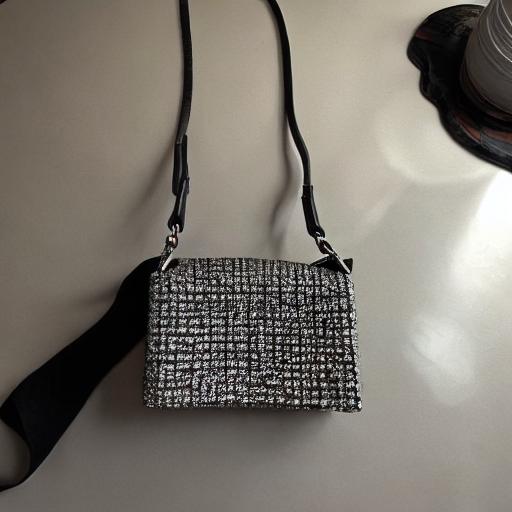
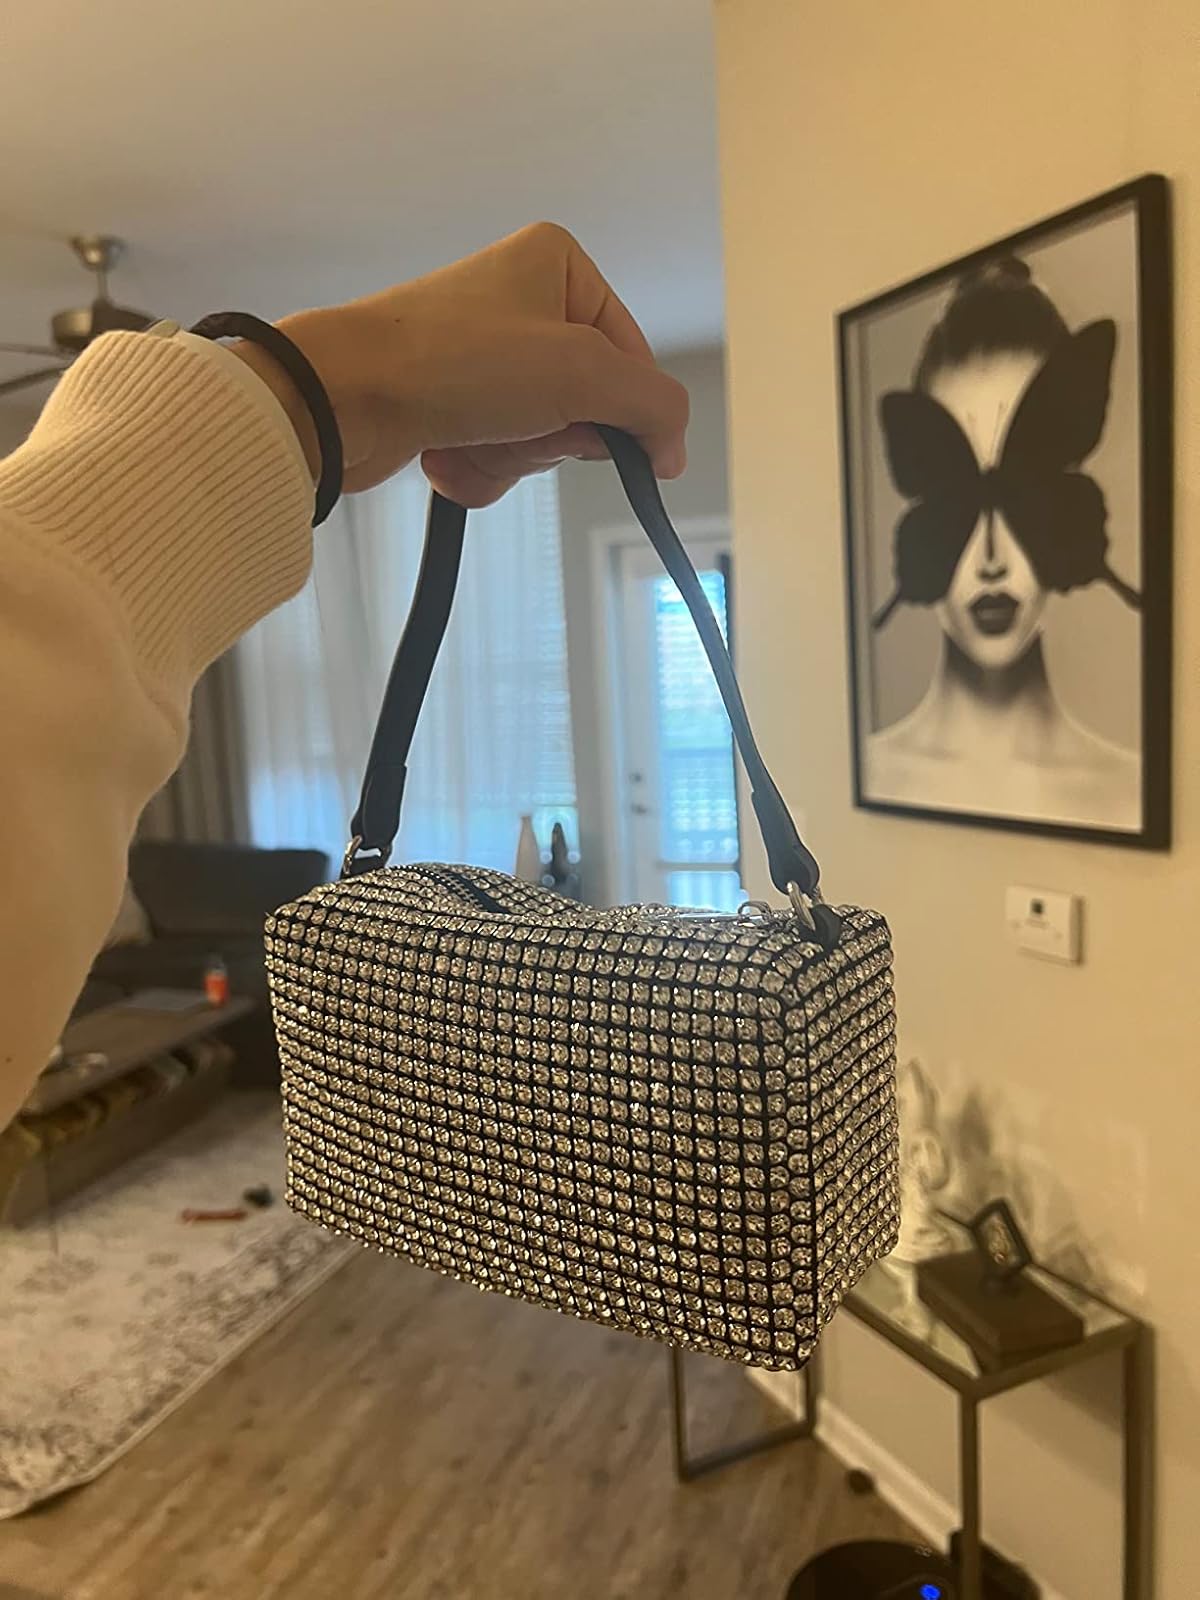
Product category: accessories_handbag
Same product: no